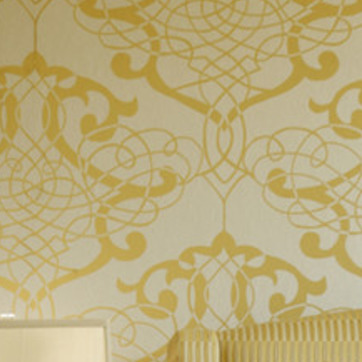
Material: wallpaper